Betty Hennings

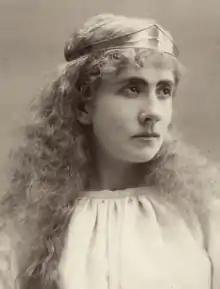

Betty Mathilde Hennings née Schnell (1850–1939) was a Danish actress who entered the Royal Danish Theatre as a ballet dancer but in 1870 turned to acting, first performing in Molière's "The School for Wives". She later became known for her roles in the plays of Henrik Ibsen, especially as Nora Helmer in "A Doll's House".